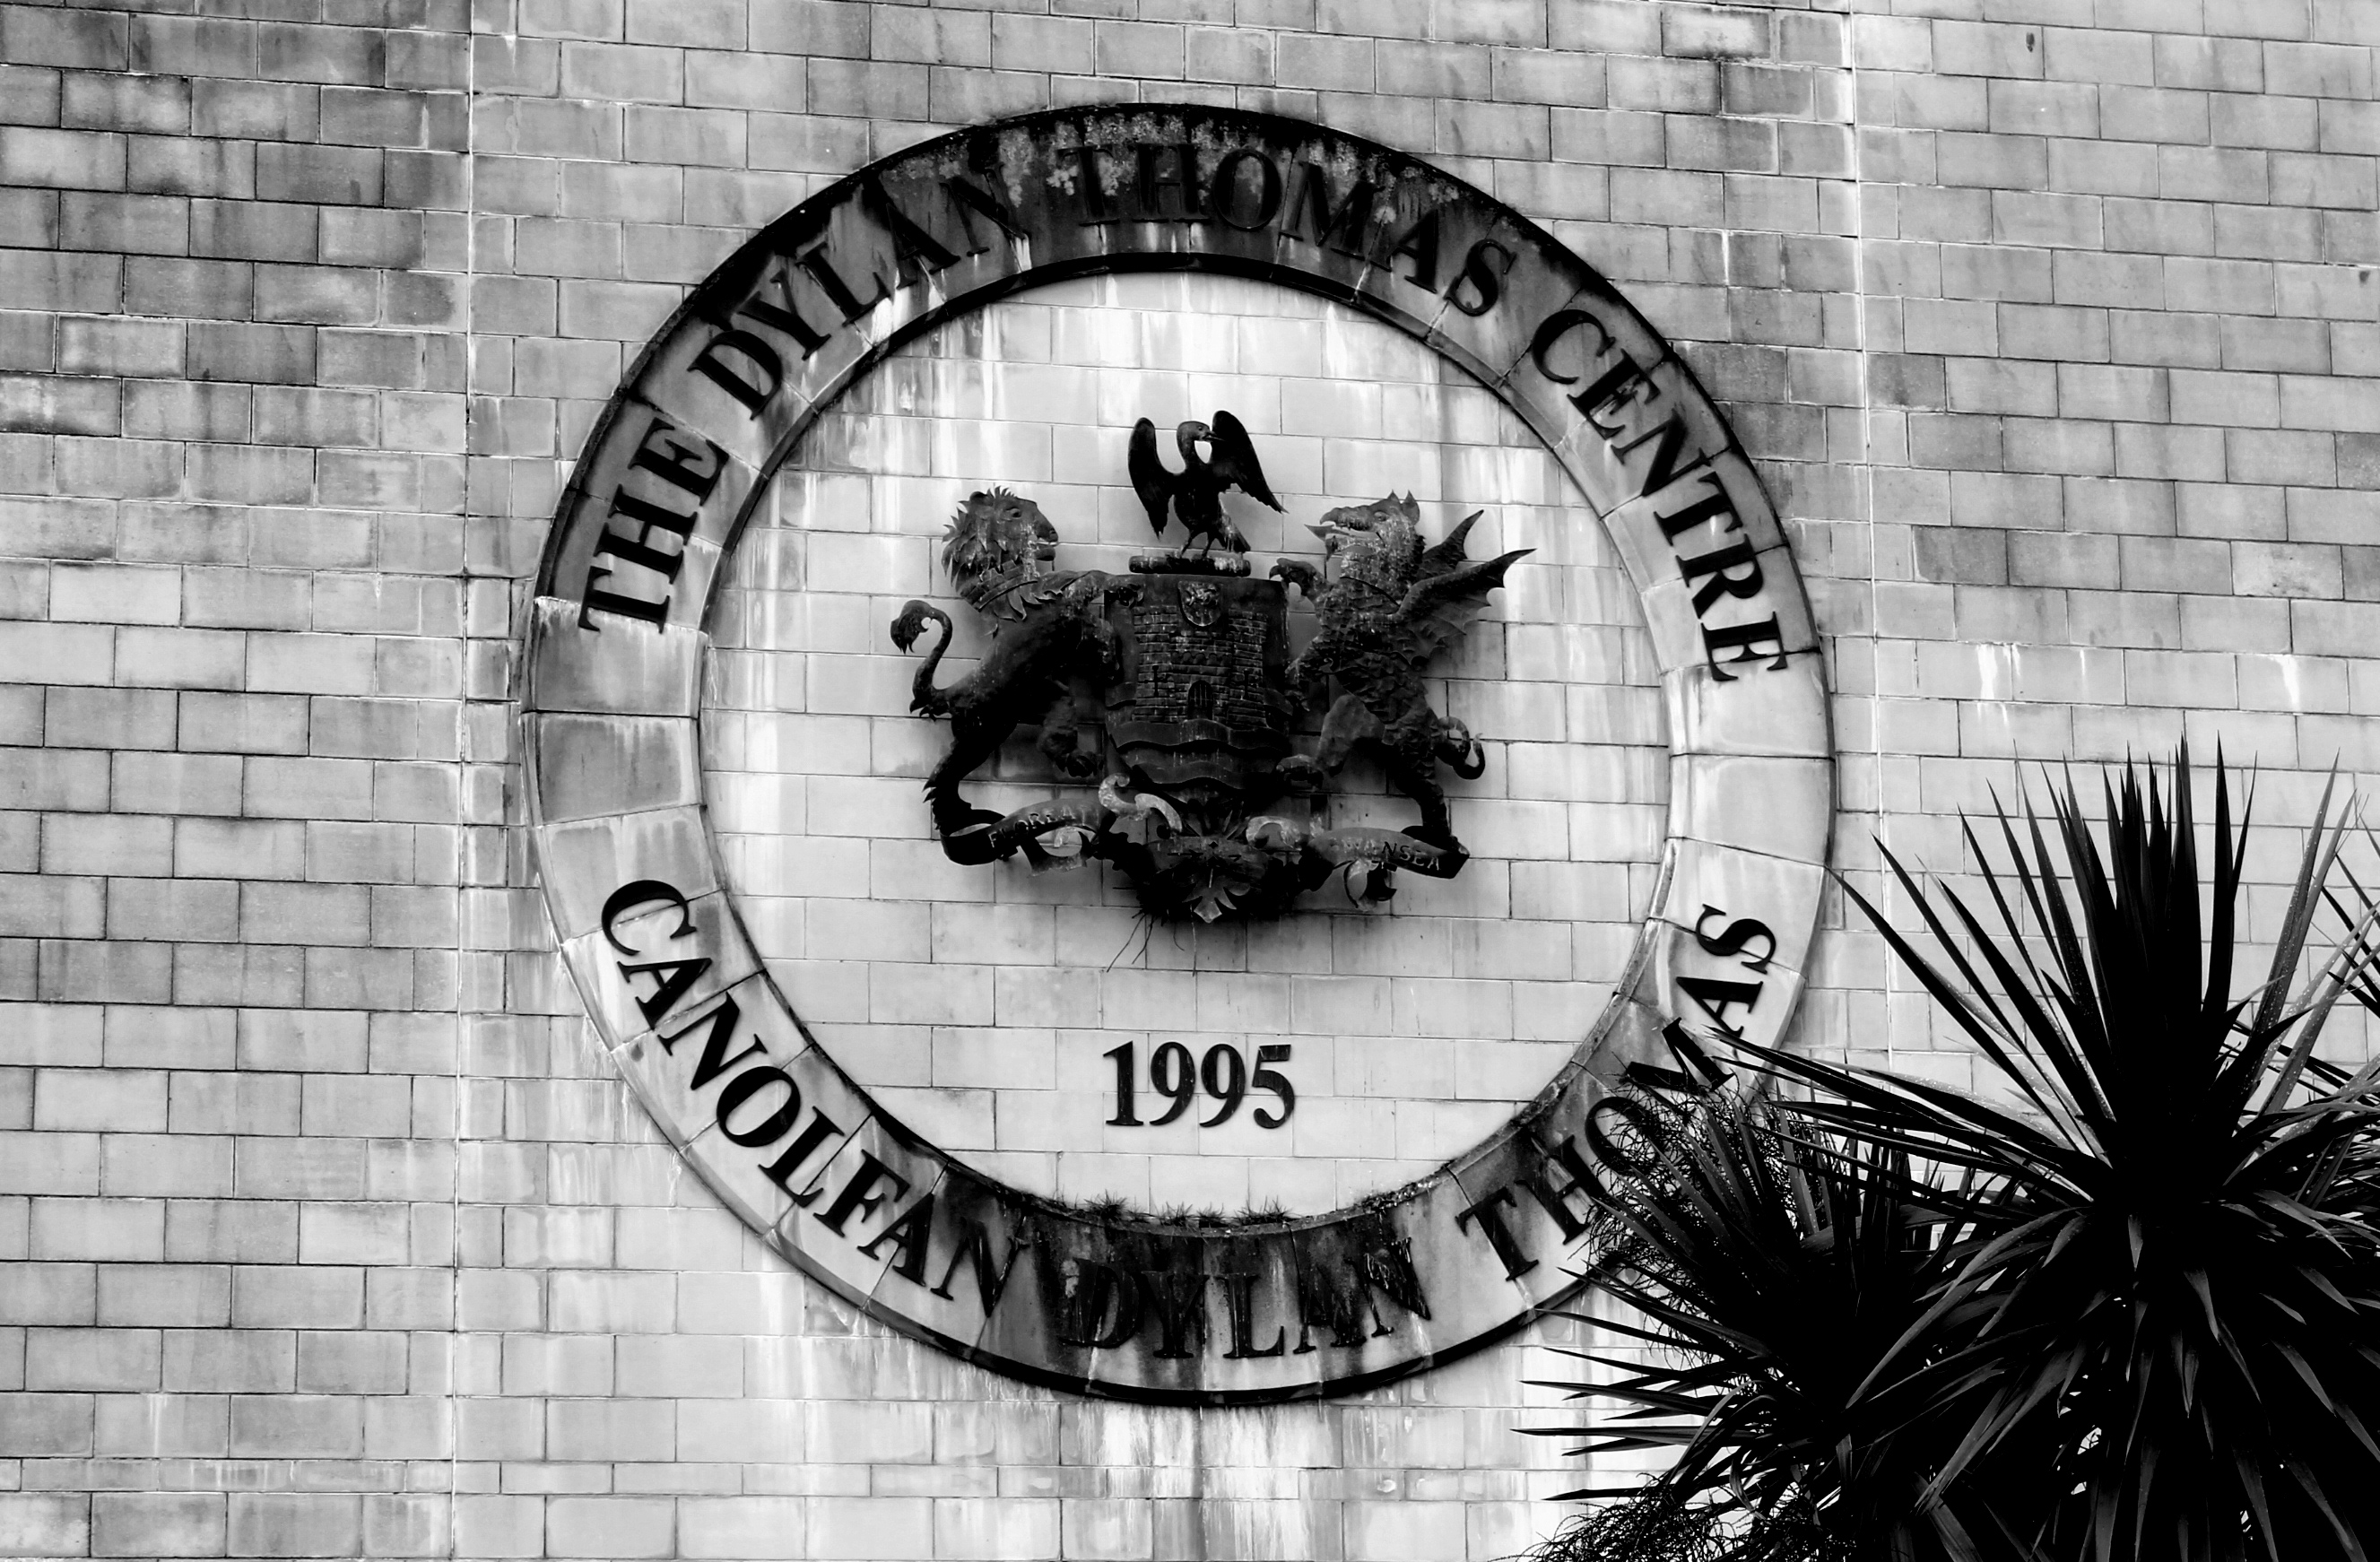
black and white, white, photography, contrast, black, monochrome, flickr, colour, blackandwhite, wales, art, 2013, les, photograph, blogger, image, shape, dazzlingshot, vividandstriking, tumblr, pinterest, leshaines, haines, dailyshoot2013, anawesomeshoot, dylanthomas, swansea, livejournal, monochrome photography